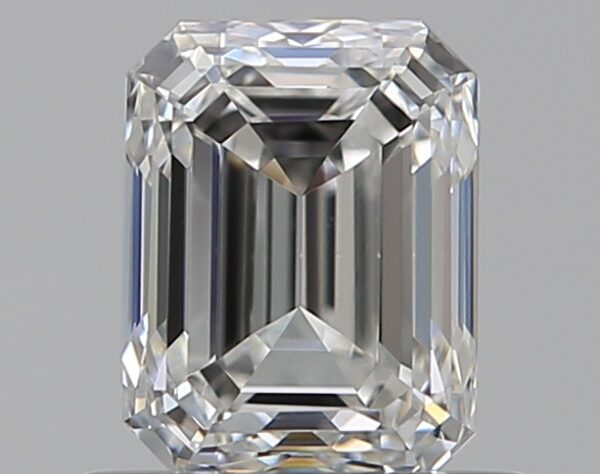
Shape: emerald
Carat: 0.7
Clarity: VS1
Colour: G
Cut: GD
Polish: EX
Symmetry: GD
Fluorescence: N
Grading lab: GIA
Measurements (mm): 5.51 x 4.22 x 3.03